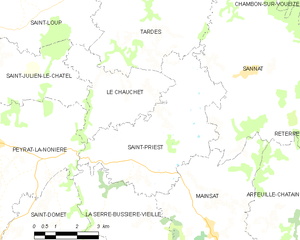
Saint-Priest est une commune française située dans le département de la Creuse, en région Nouvelle-Aquitaine.